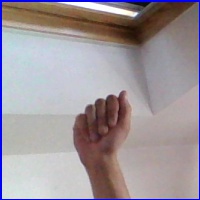
Letra: A